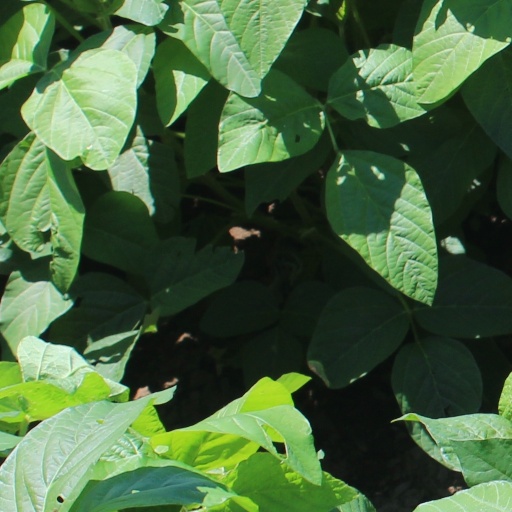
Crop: soybean